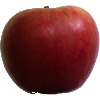
Label: Apple Crimson Snow 1